2016 in video games

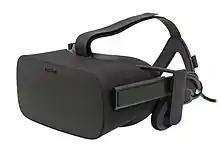
Oculus Rift

Series with new installments in 2016 include "Ace Attorney", "Battlefield", "Call of Duty", "Civilization", "", "Dark Souls", "Dead Rising", "Deus Ex", "Dishonored", "Digimon", "Doom", "Driveclub", "Far Cry", "FIFA", "Final Fantasy", "Fire Emblem", "Forza Horizon", "Gears of War", "Hearts of Iron", "Hitman", "Homefront", "Homeworld", "Kirby", "Mafia", "Mario Party", "Master of Orion", "Metroid", "Mirror's Edge", "Paper Mario", "Persona", "", "The Playroom", "Pokémon", "Ratchet & Clank", "Shadow of the Beast", "Shadow Warrior", "Sonic the Hedgehog", "Star Fox", "Star Ocean", "Street Fighter", "Titanfall", "Total War", "Uncharted", "Watch Dogs", "XCOM", and "Zero Escape".